In Melbourne Tonight

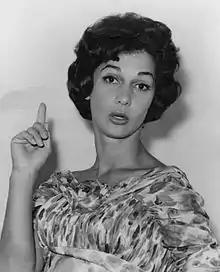
Anne Marie Fabry appeared on "IMT" as Graham Kennedy's "French secretary"

From 1960, a Friday-night, syndicated, "national" edition of the program aired under the title "The Graham Kennedy Show" (later "The Graham Kennedy Channel Nine Show"), with highlights packages being shown as "The Best of IMT" and "The Best of Kennedy".